Flat Holm

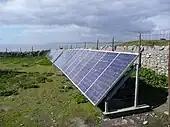
Photovoltaic array at Flat Holm

The Flat Holm project aims to develop the island as a showcase of sustainable technologies. The original power supply consisted of several diesel generators at different properties and unconnected to each other. In 2006, underground cables were installed to form a 'mini-grid' between the farmhouse, workshops and the fog horn keeper's cottage. This was powered with a 13.5 kW inverter/charger system located at the farmhouse with the farmhouse diesel generator as back-up.